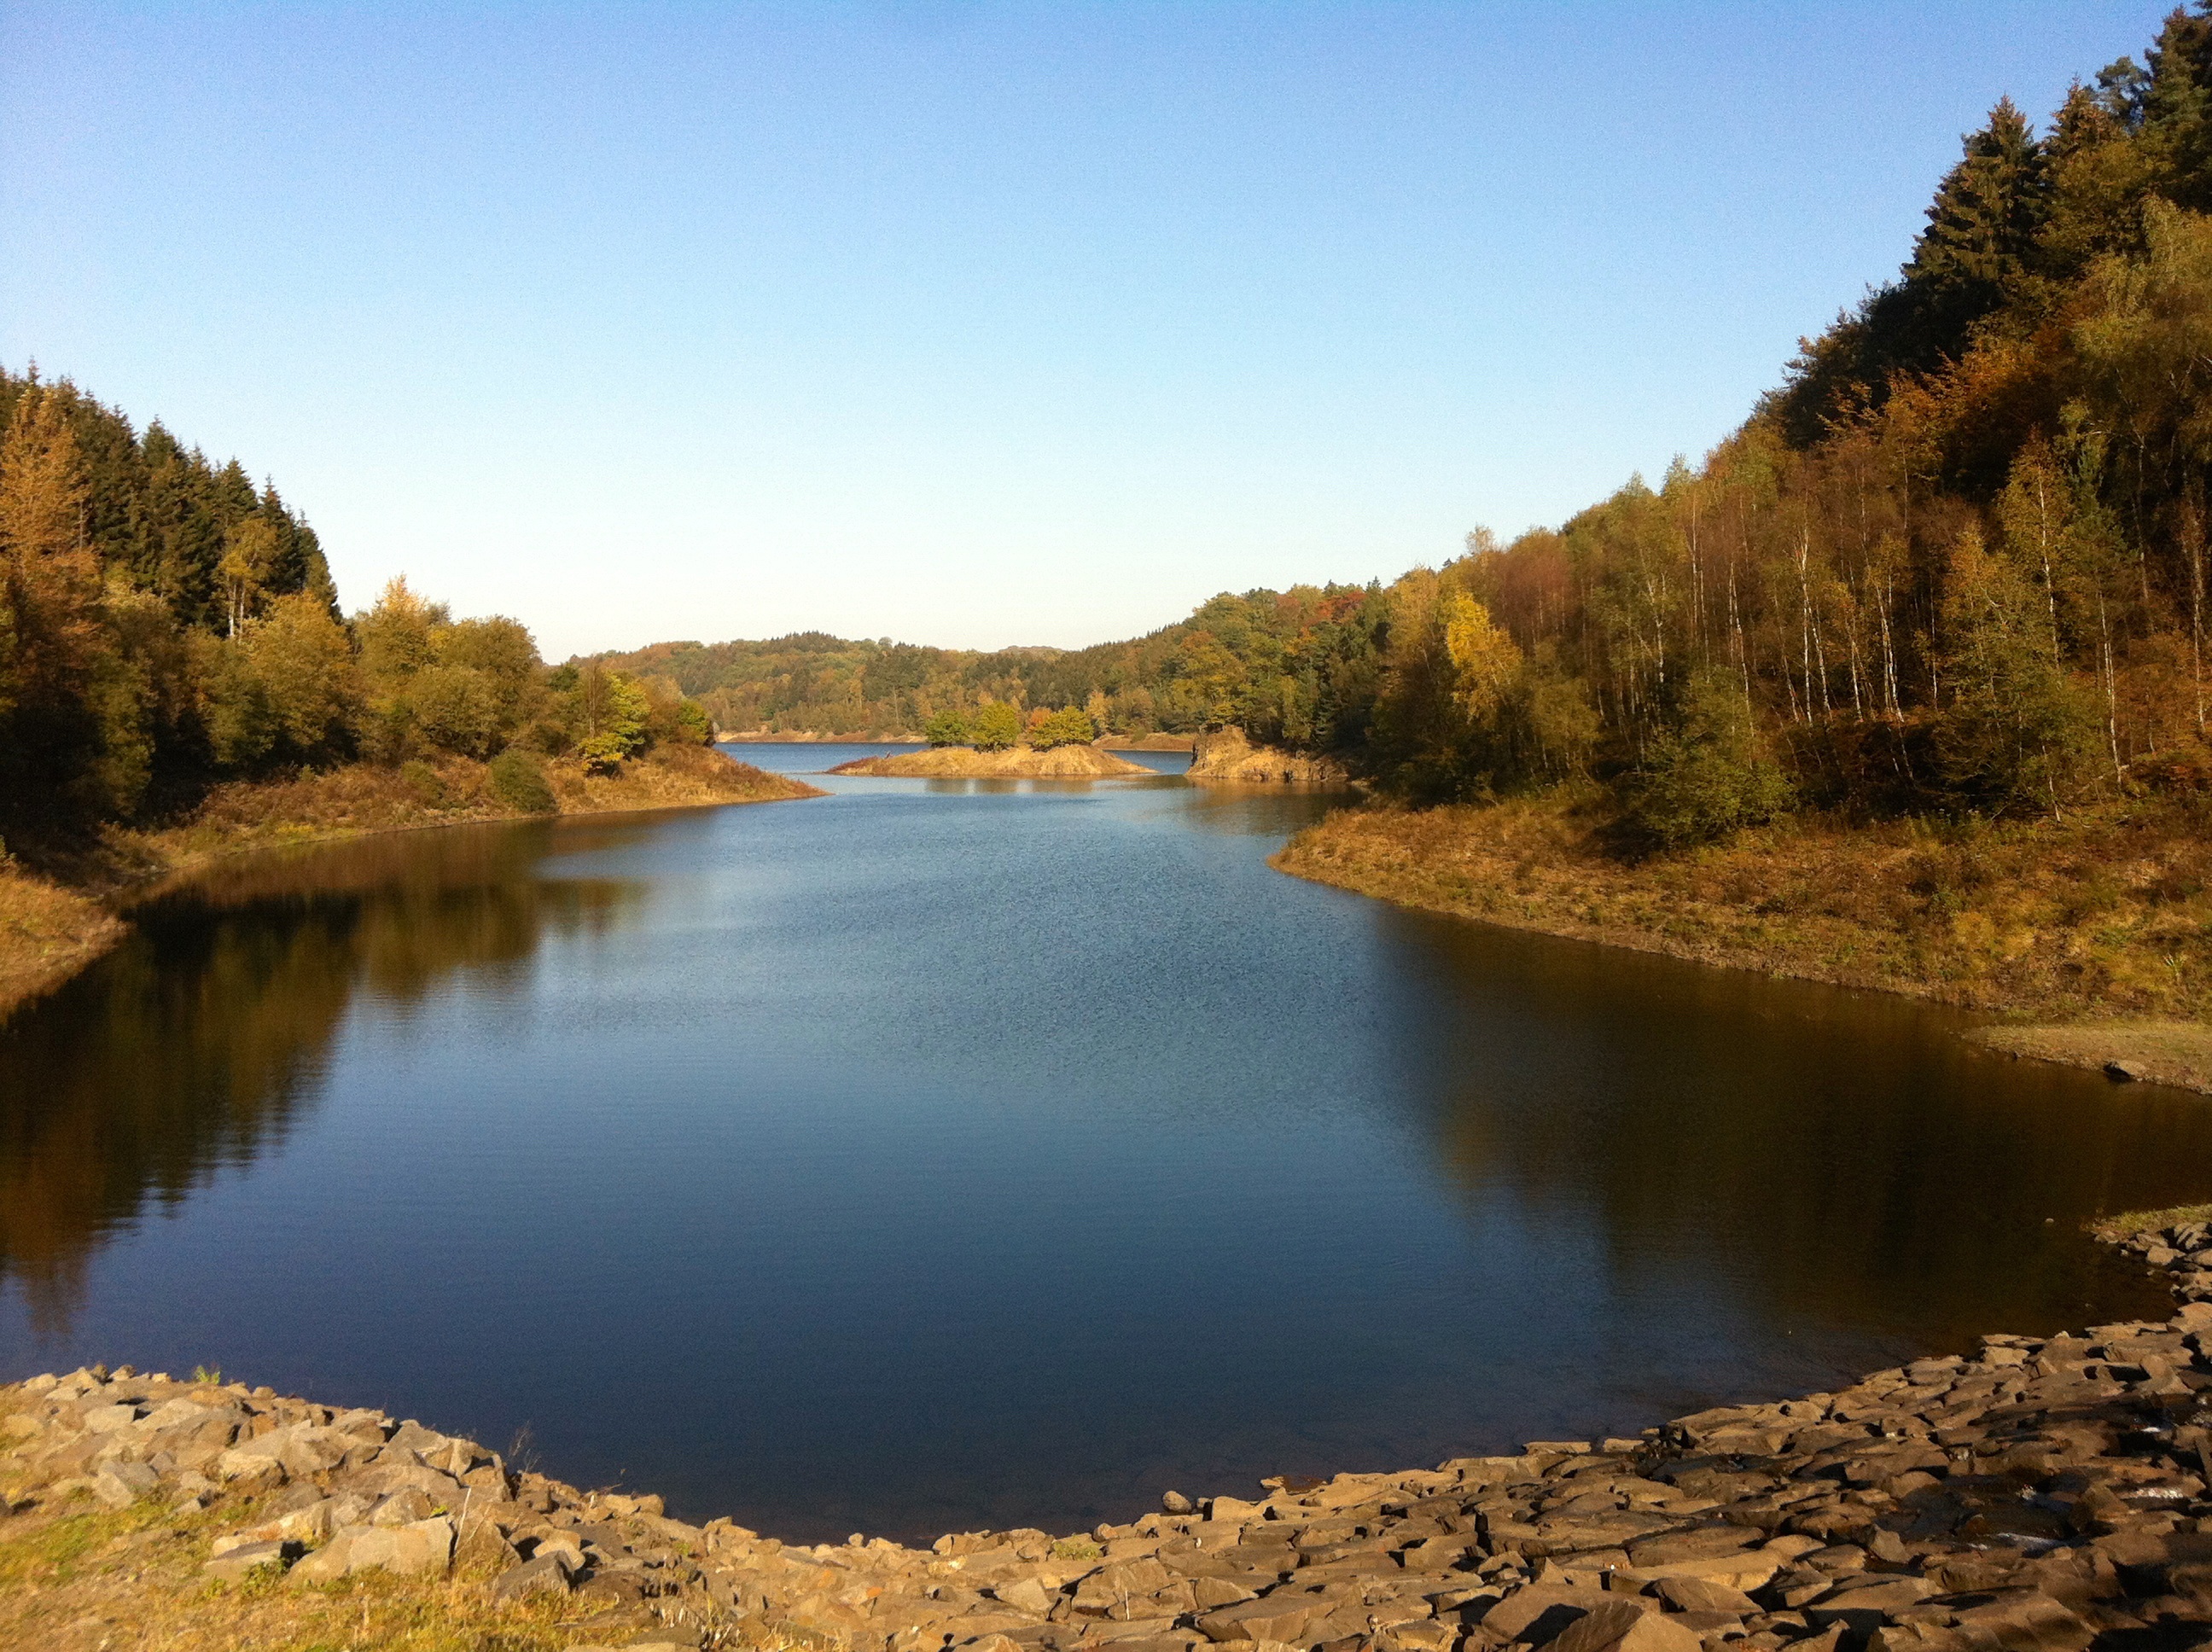
landscape, tree, water, nature, forest, wilderness, mountain, lake, river, valley, pond, stream, reflection, autumn, reservoir, body of water, trees, mountains, forests, loch, autumn forest, black forest, tarn